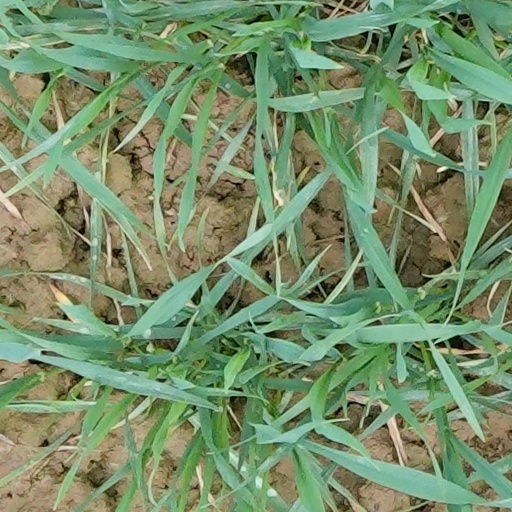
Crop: wheat